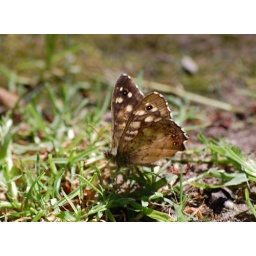
...Over mead and over wood,From house to house, from hill to hill,Till Contemplation had her fill.....John Dyer